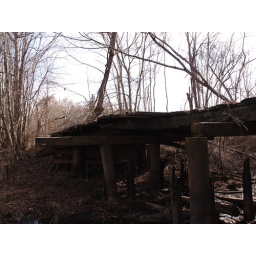
Old wooden bridge near Abbeville, GA